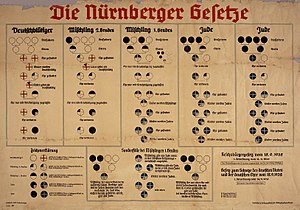
Eugenik / Eugenik i Tyskland
Nürnberglovene var et pseudo-videnskabeligt forsøg på at indføre racehygiejne.